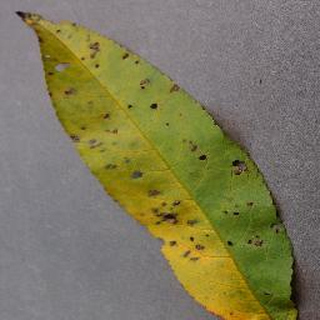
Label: peach_bacterial_spot